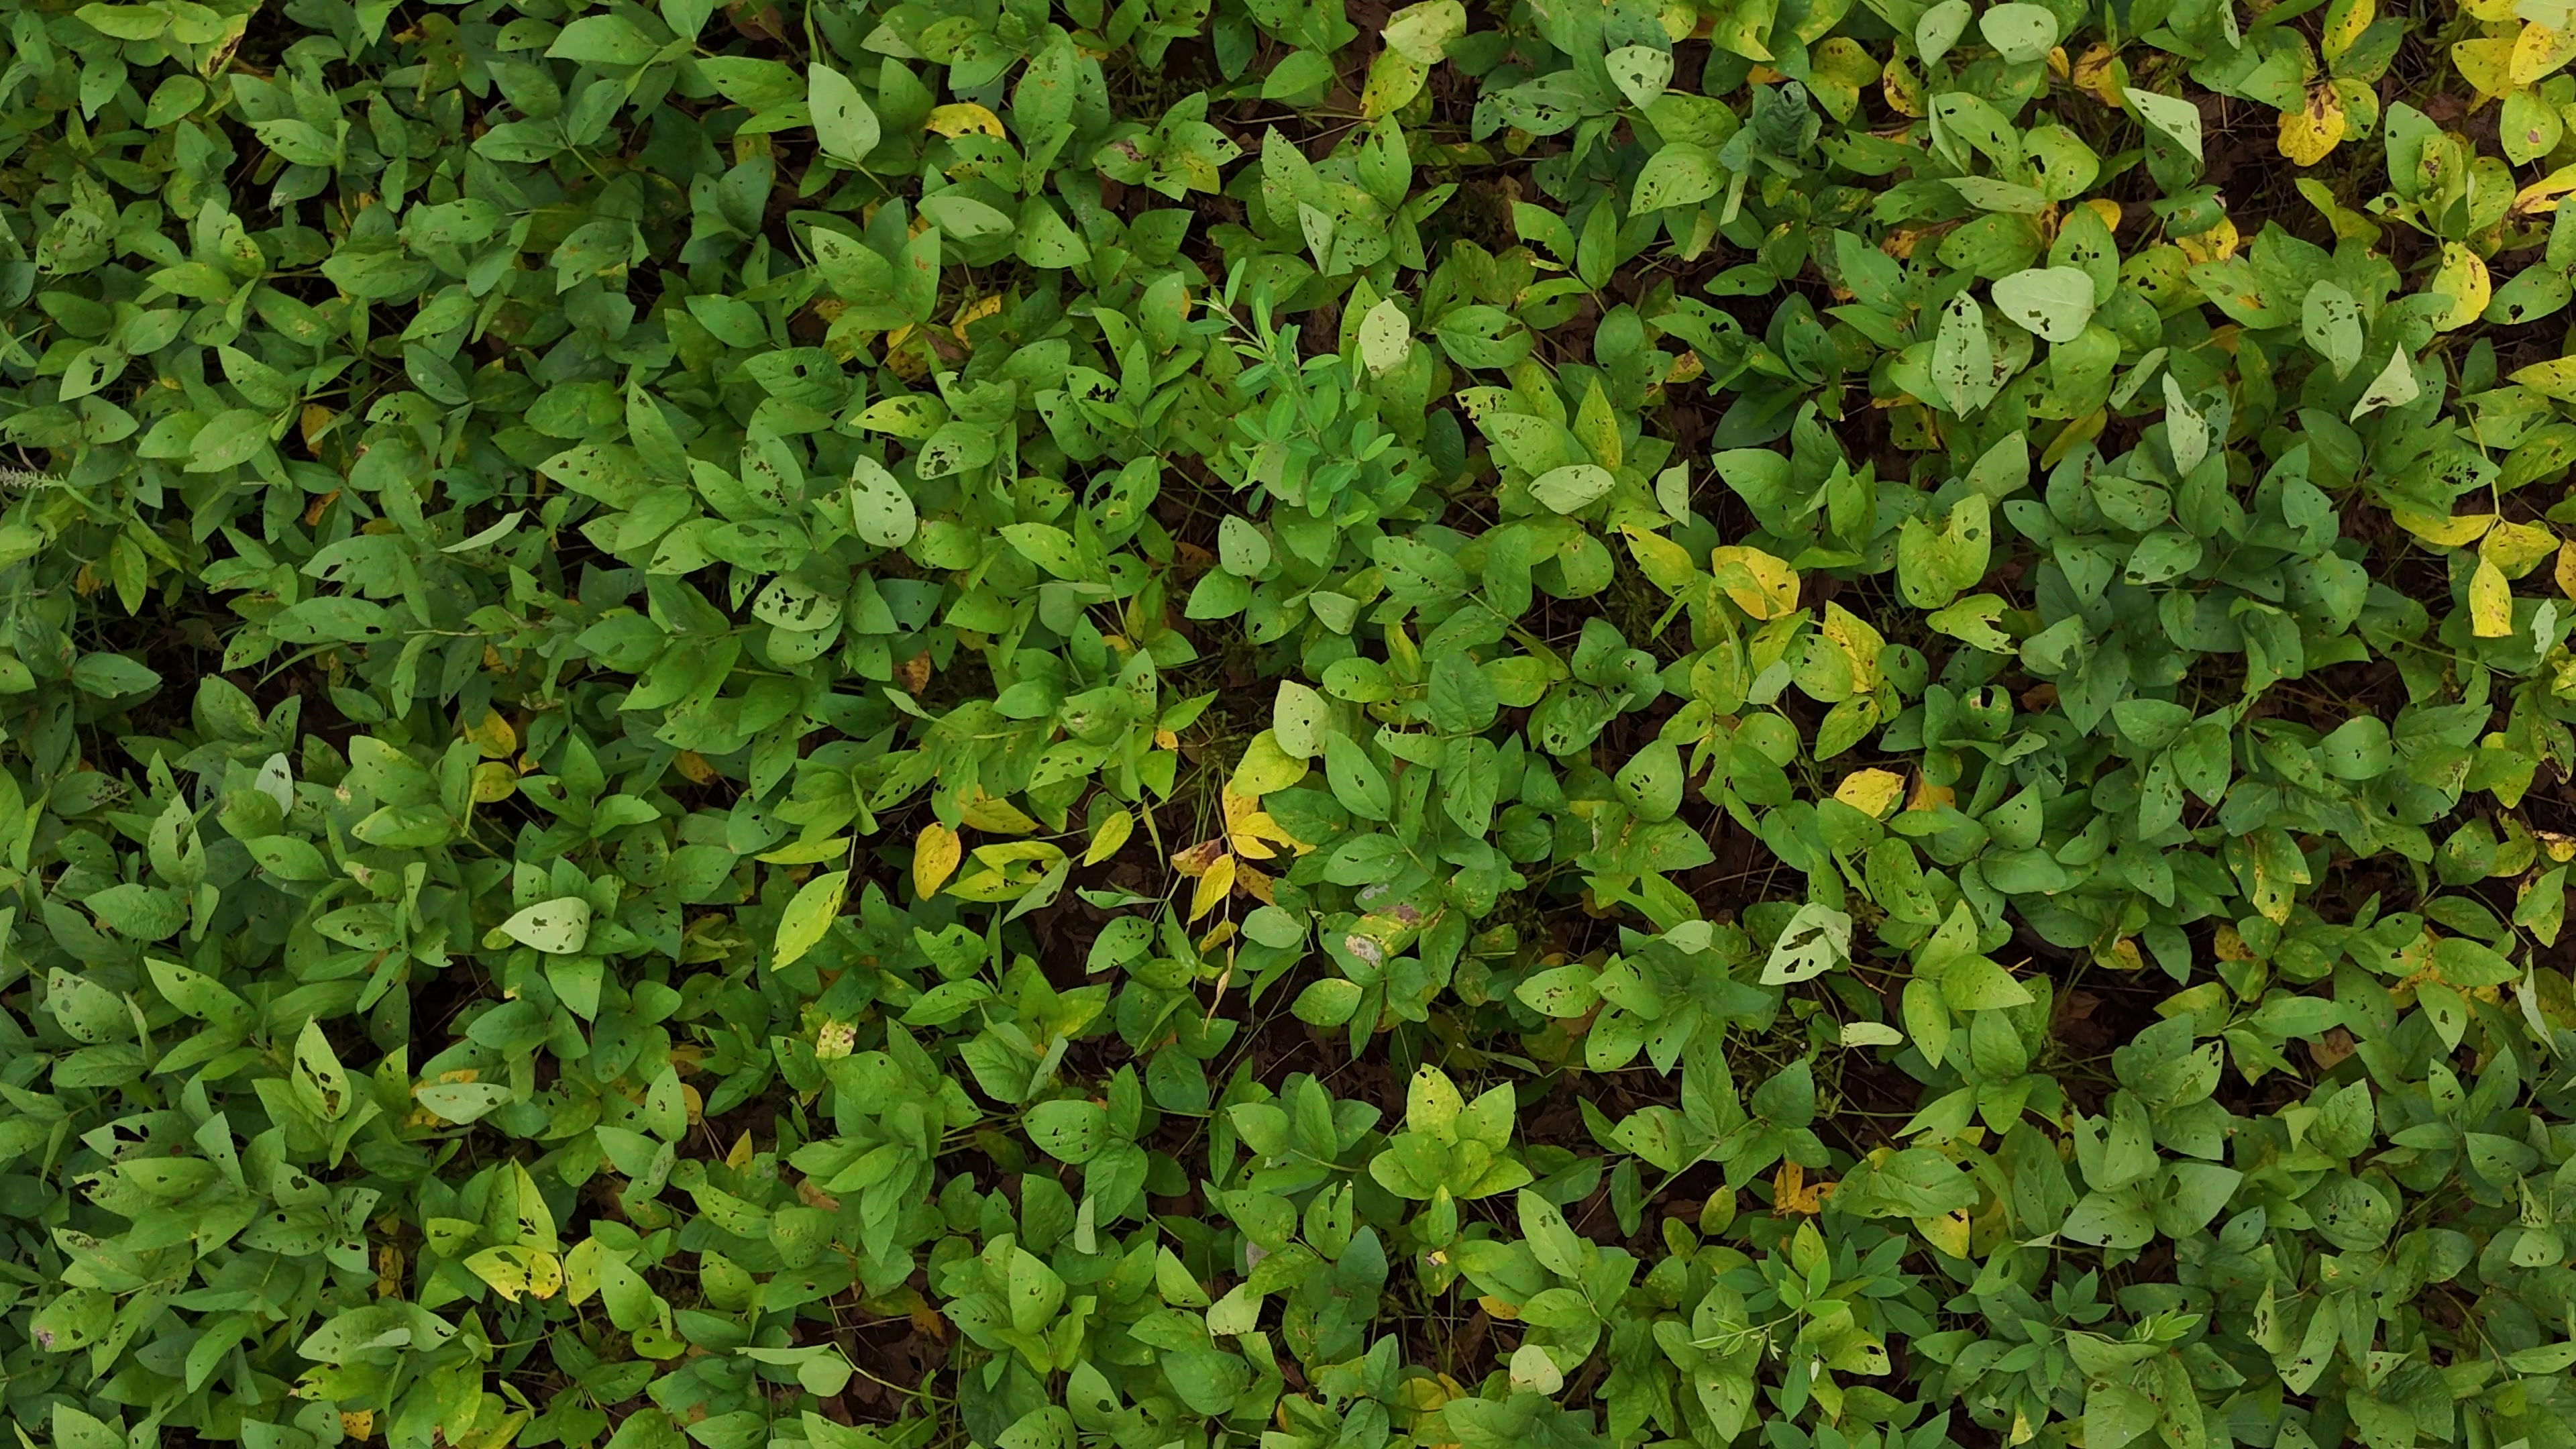
Label: Rust